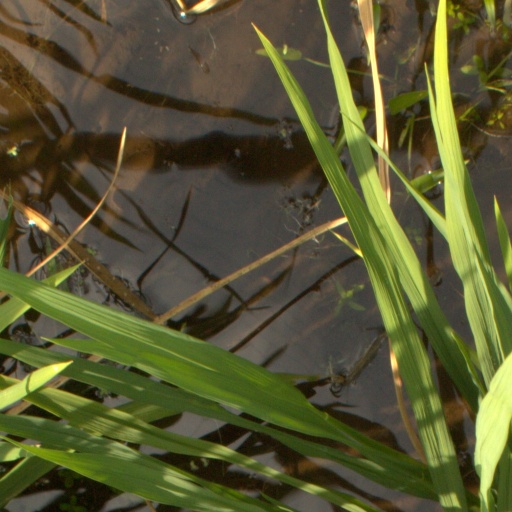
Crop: rice